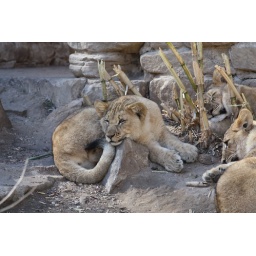
African lion cub at Fort Worth zoo. Photo by ZooCats.com.